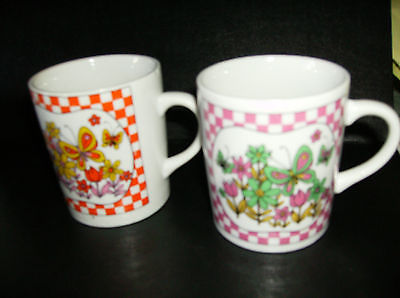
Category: mug